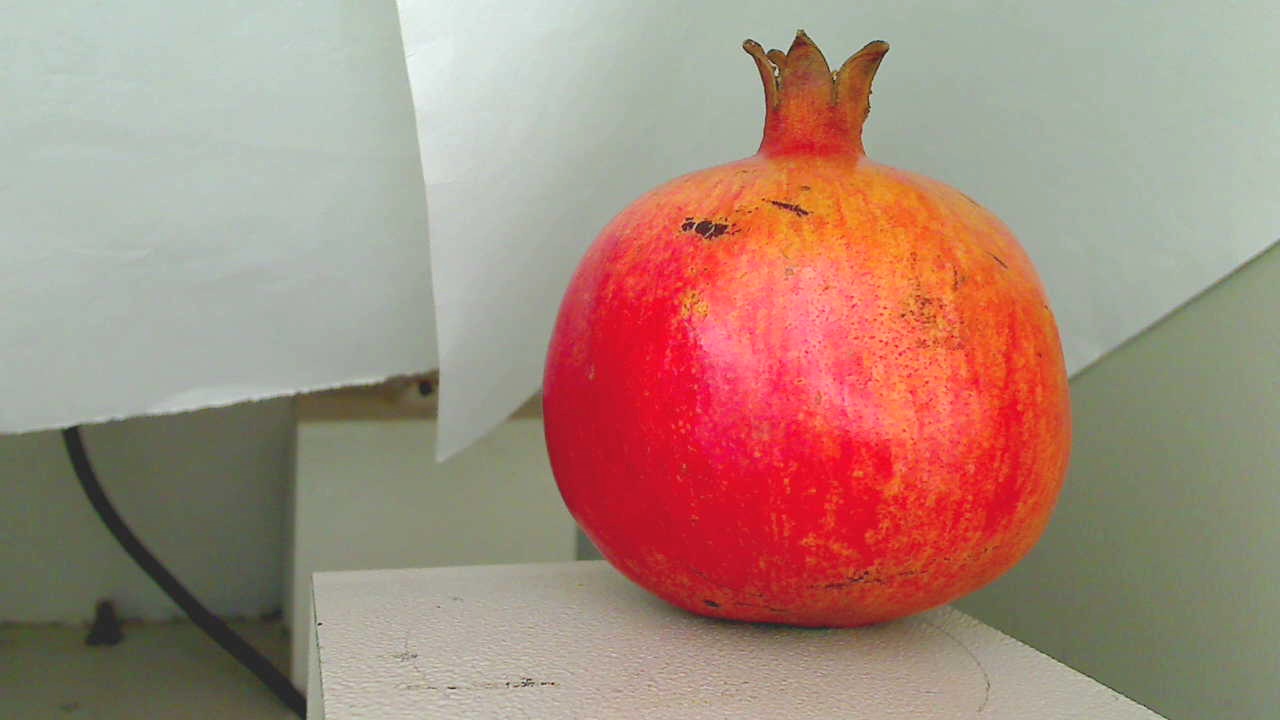
Grade: grade-2
Quality: quality-4